Nate Wright

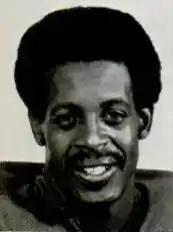

Nathaniel Wright (born December 21, 1947) is an American former professional football cornerback who played in the National Football League (NFL) from 1969 to 1980.